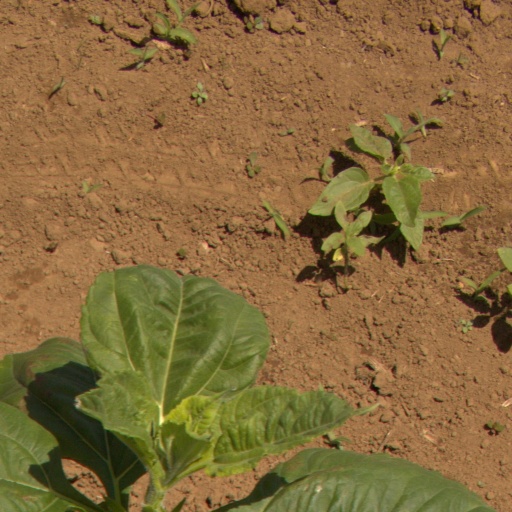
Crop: Jerusalem artichoke